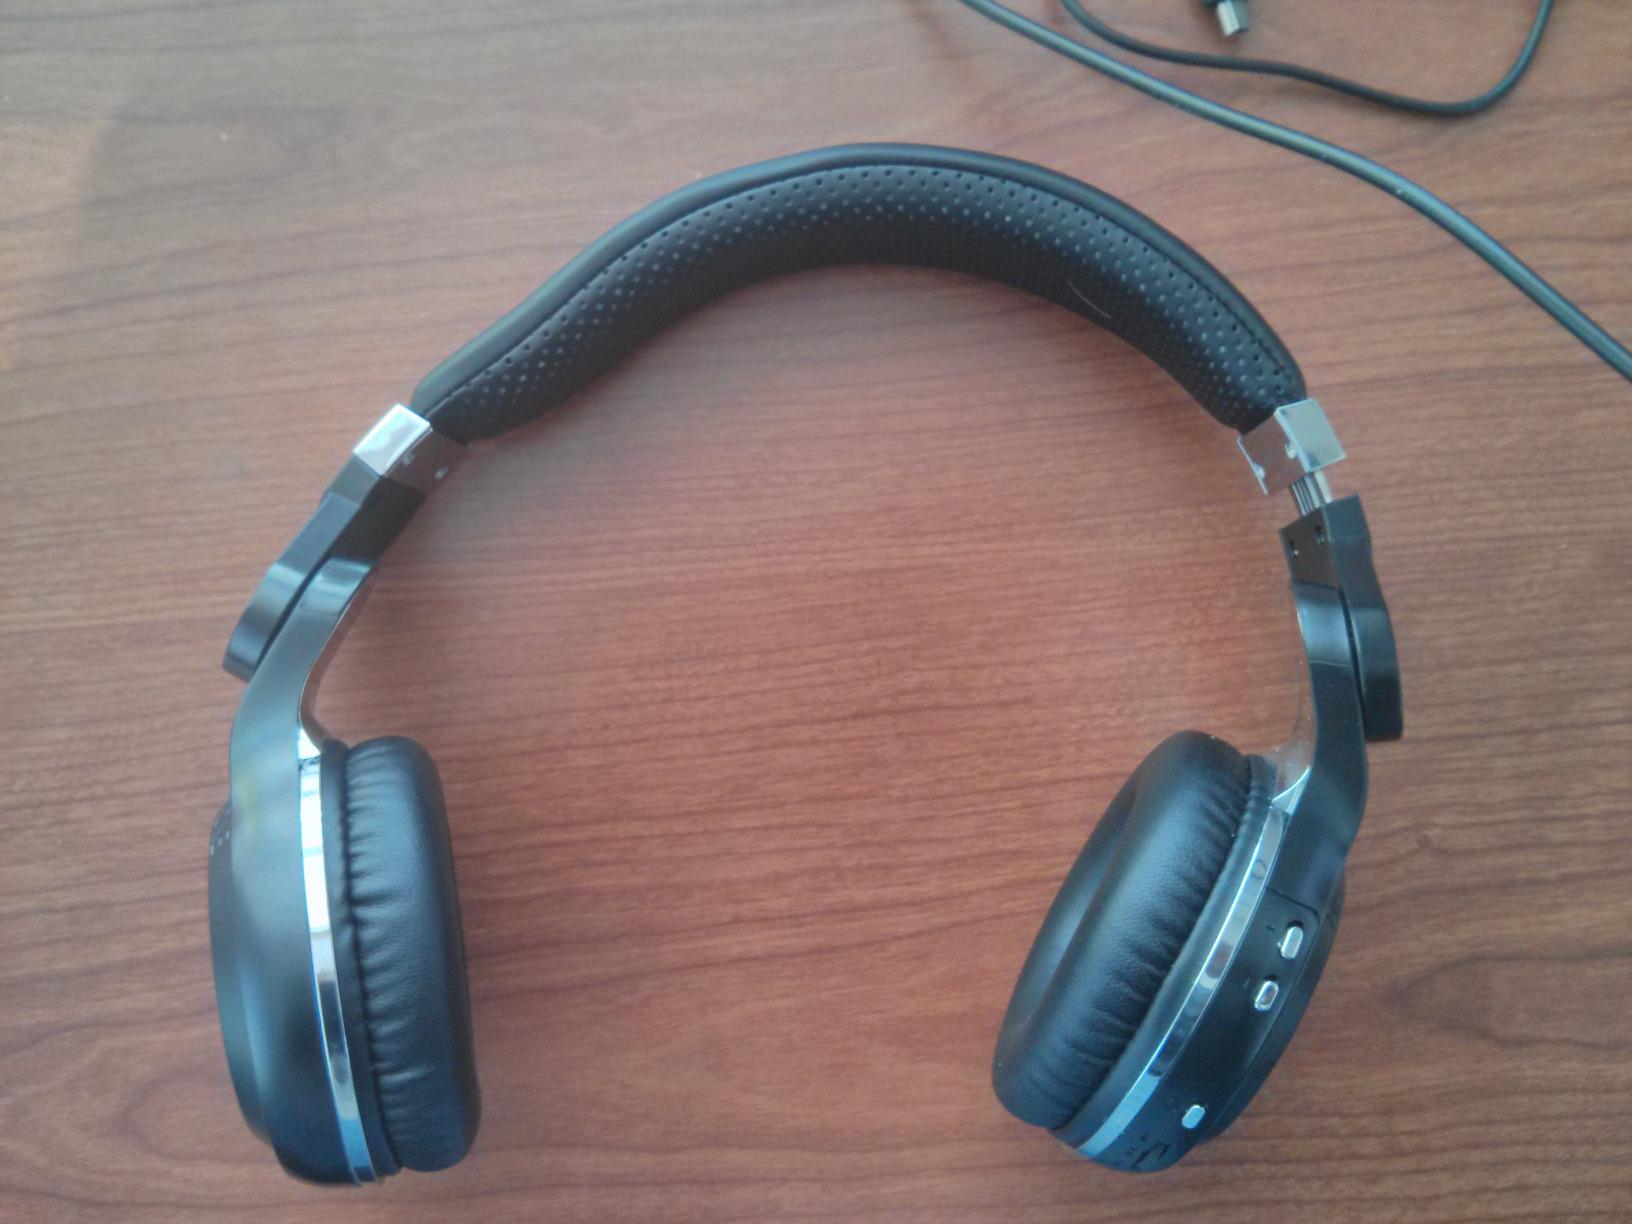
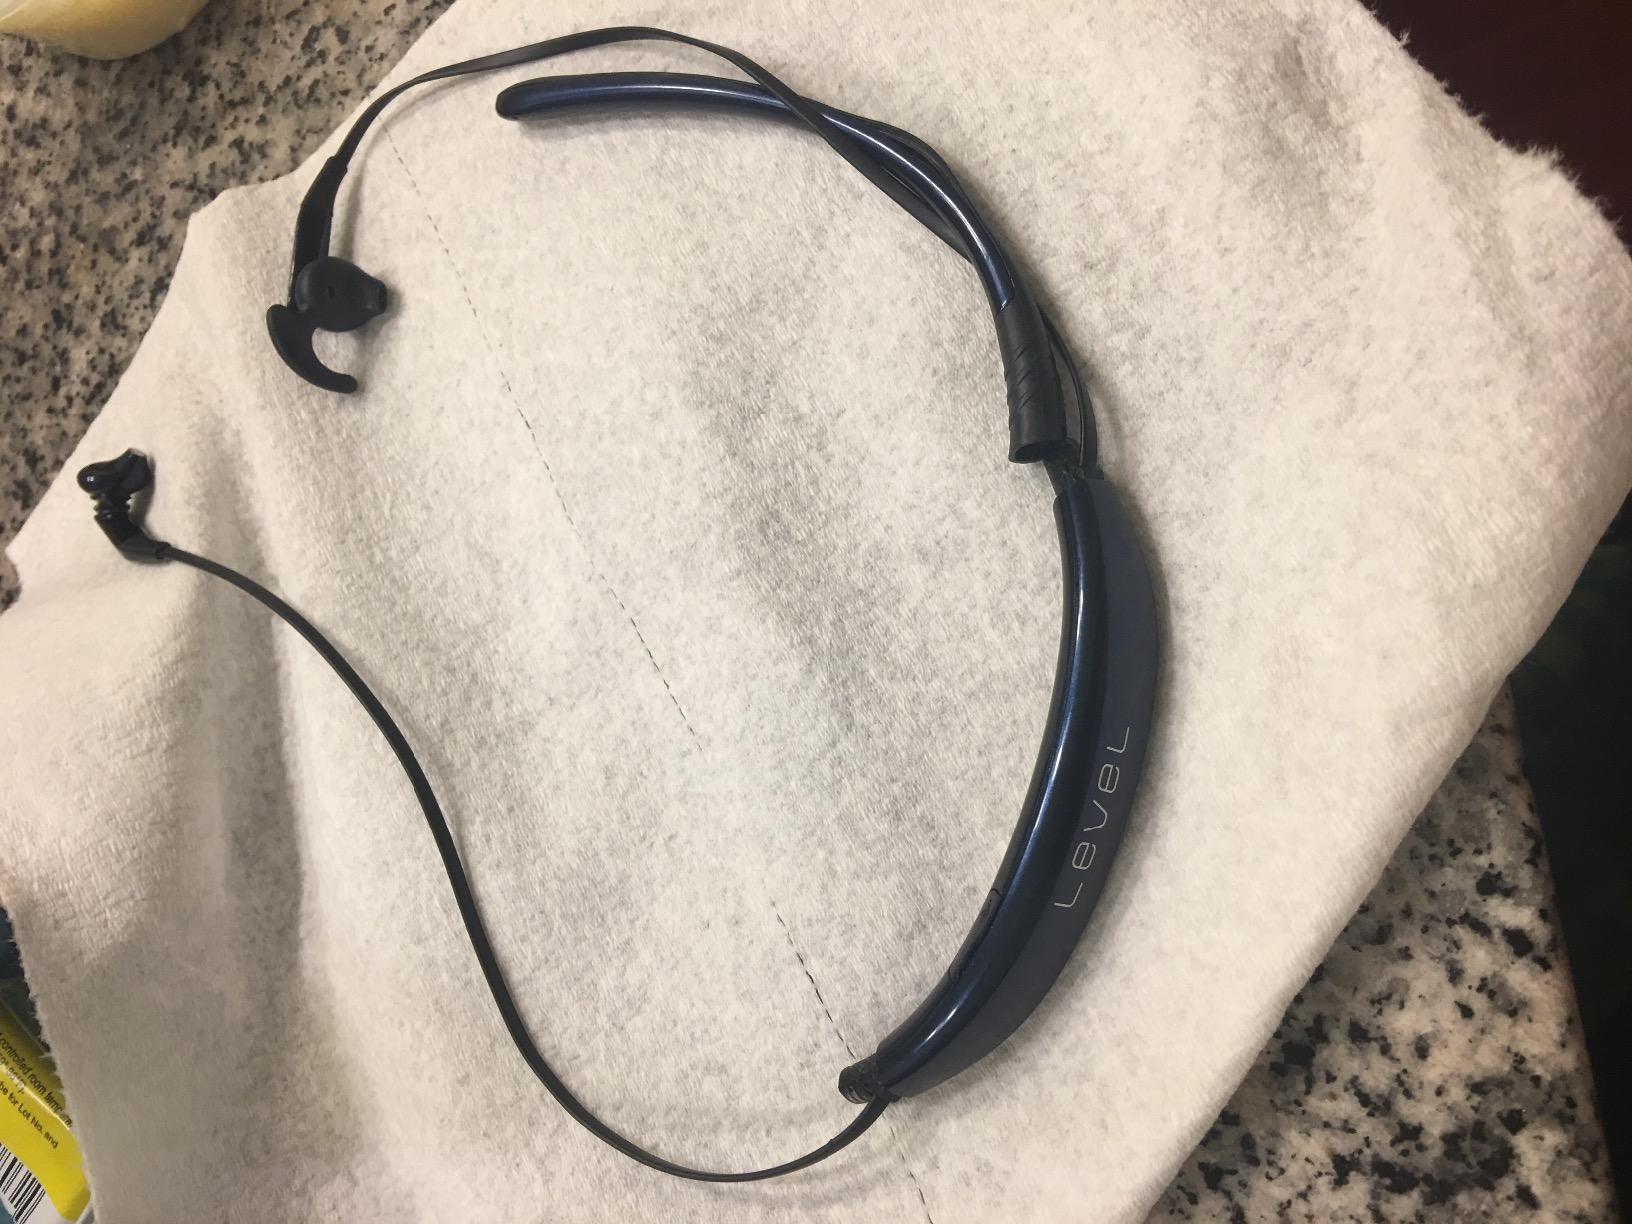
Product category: headphones
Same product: no